Bono

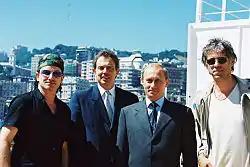
Bono with heads of government Tony Blair and Vladimir Putin, and musician/activist Bob Geldof in 2001

In November 2022, Bono embarked on a 14-date book tour across North America and Europe called "Stories of Surrender" to promote his memoir "Surrender: 40 Songs, One Story". For the shows, he recited and acted out passages from his book and performed U2 songs in stripped-down arrangements. Though described as a "one-man show", the performances were aided by musicians Kate Ellis (cello, keyboards, vocals), Gemma Doherty (harp, keyboards, vocals), and U2 producer Jacknife Lee ("musical director" – keyboards, percussion). Bono continued the tour with a residency of 11 shows at the Beacon Theatre in New York City from April to May 2023, which grossed $6.8 million. The shows were filmed for a documentary film, "", which was released on Apple TV+ on 30 May 2025. It was also made available as an Apple Immersive Video for the Apple Vision Pro headset, making it the first feature-length film to be released in the format. Bono also released an EP of the same name with live performances of three songs to coincide with the film's release.